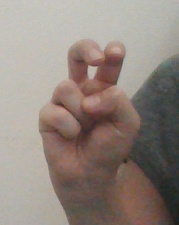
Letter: toot